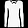
Label: Pullover